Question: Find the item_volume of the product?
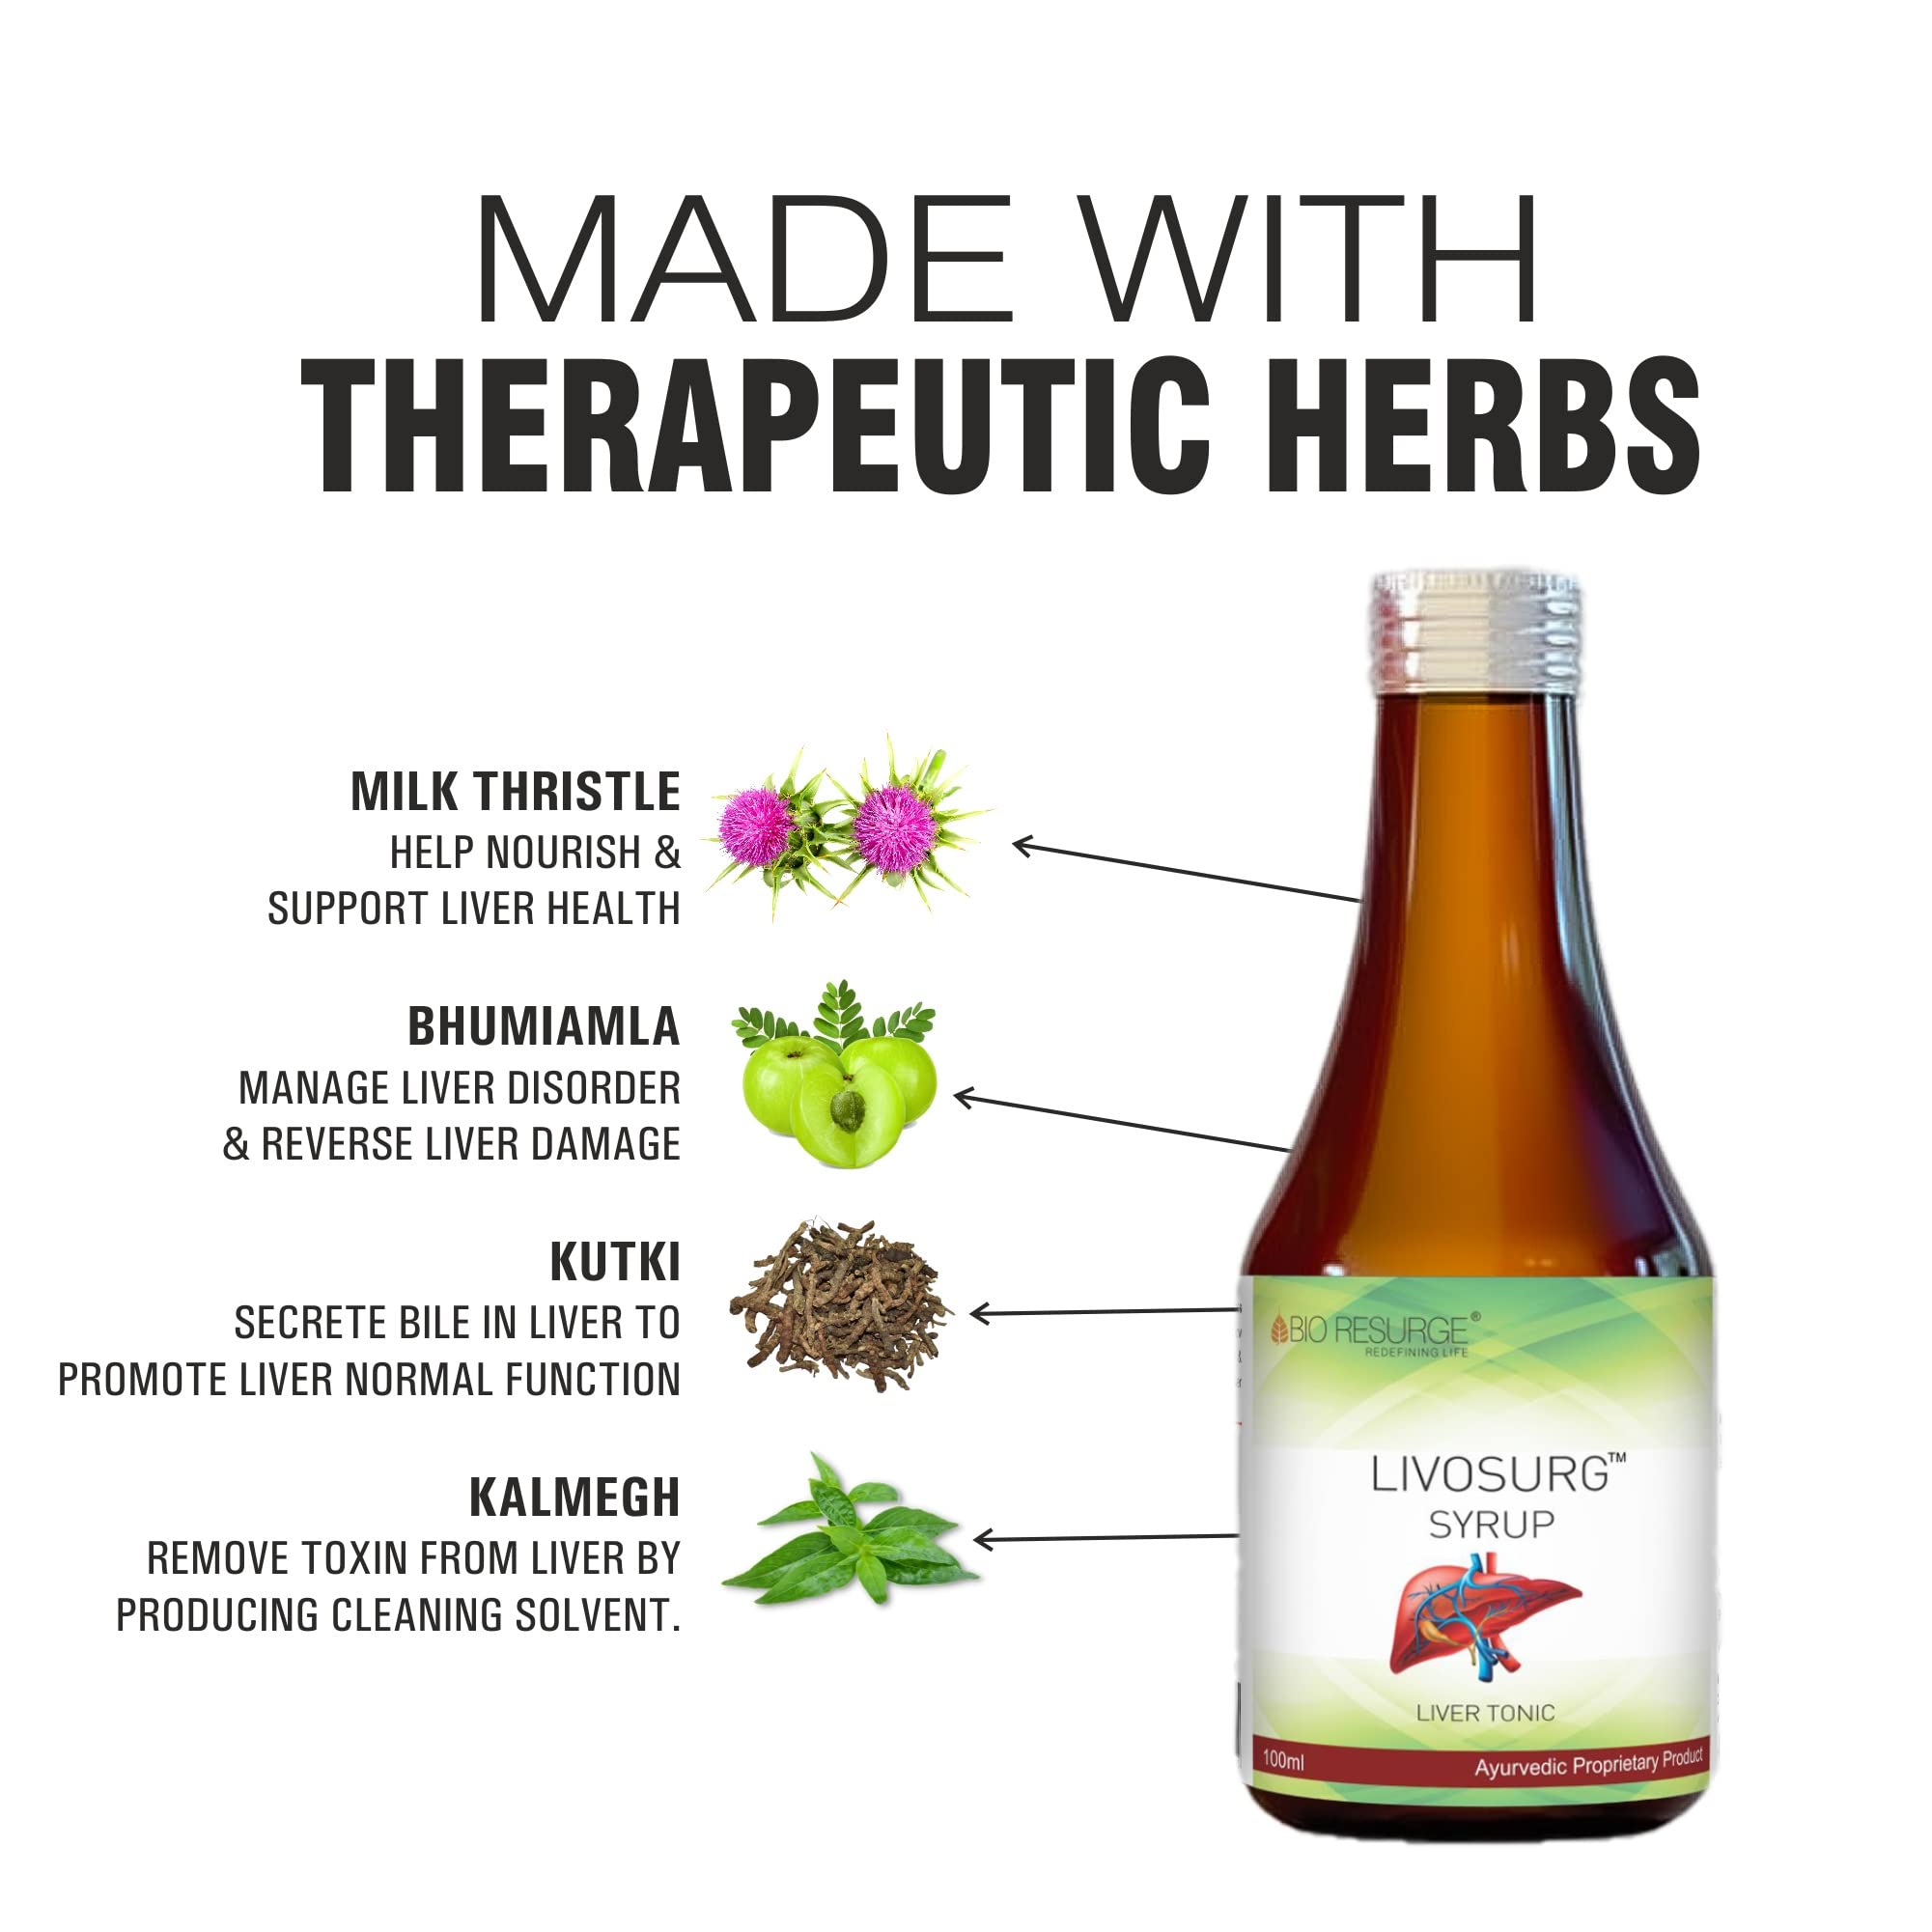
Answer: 100.0 millilitre